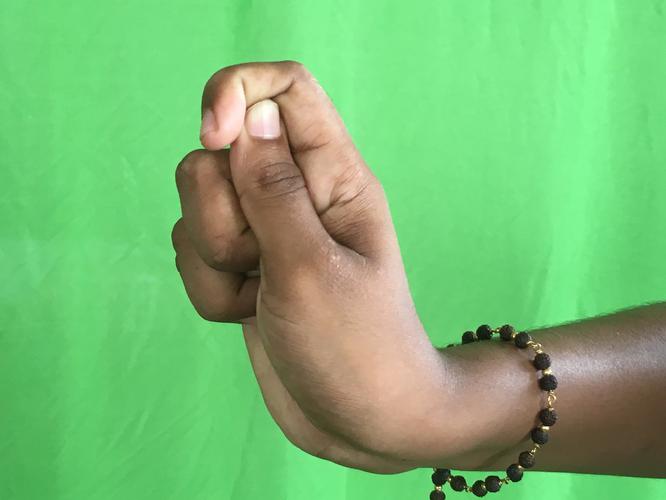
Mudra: Kapith
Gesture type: single_hand